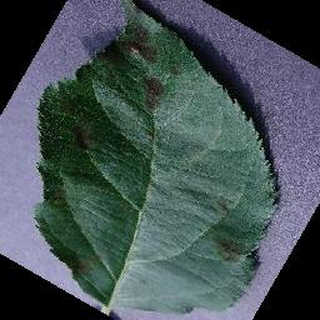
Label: apple_apple_scab